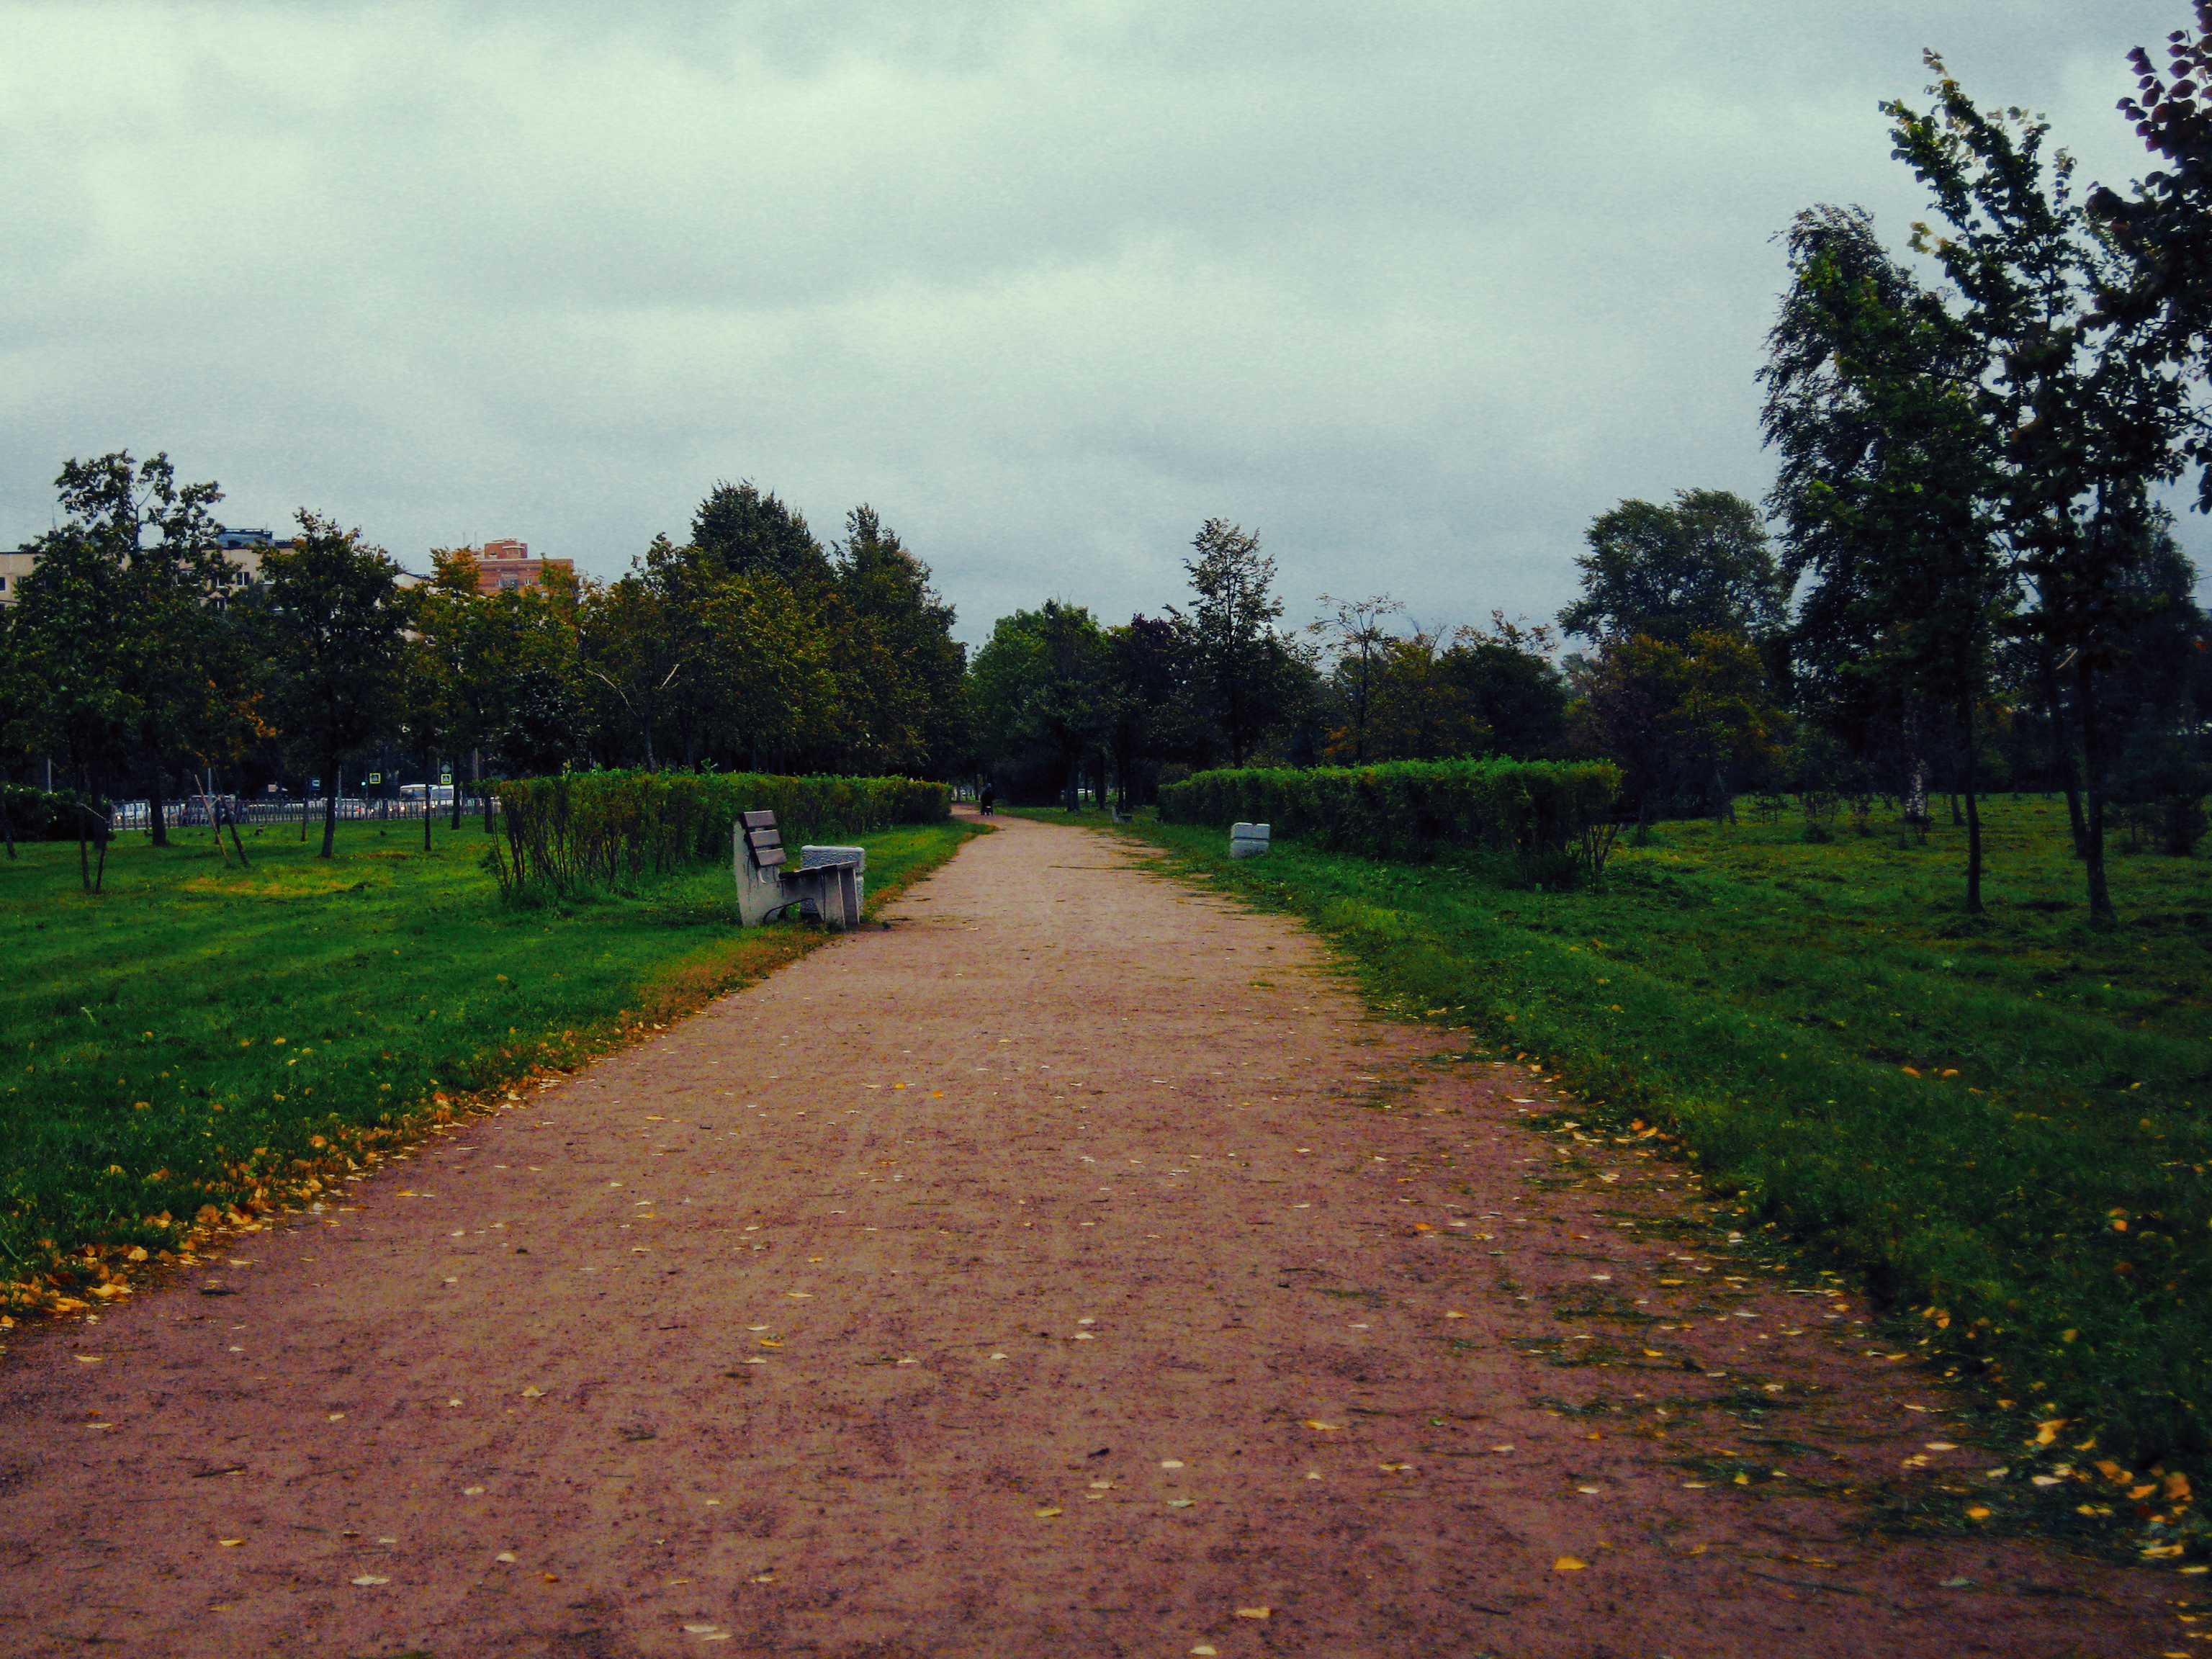
images, sky, plant, cloud, tree, natural landscape, road surface, land lot, asphalt, agriculture, thoroughfare, grassland, woody plant, plain, landscape, grass, shrub, rural area, meadow, road, grass family, groundcover, prairie, field, lawn, trail, plantation, dirt road, pasture, soil, hill, lane, crop, path, walkway, garden, sidewalk, horizon, farm, landscaping, village, driveway, autumn, park, wildflower, city